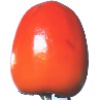
Label: kaki